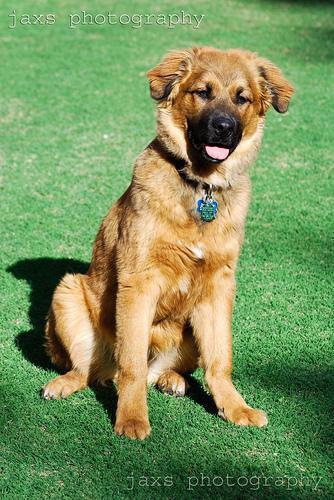
leonberger